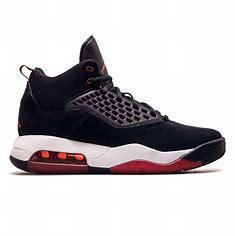
Brand: Jordan
Model: Maxin 200